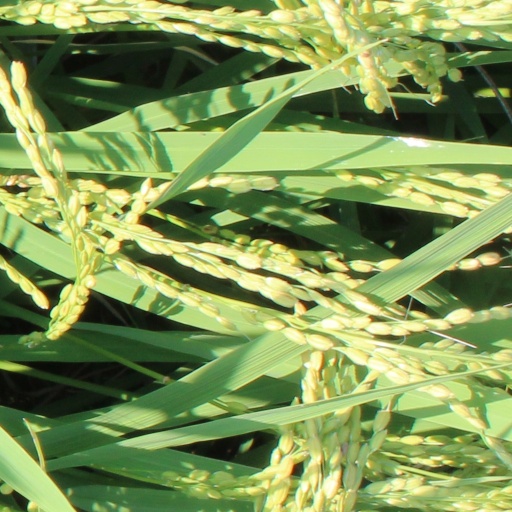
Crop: rice